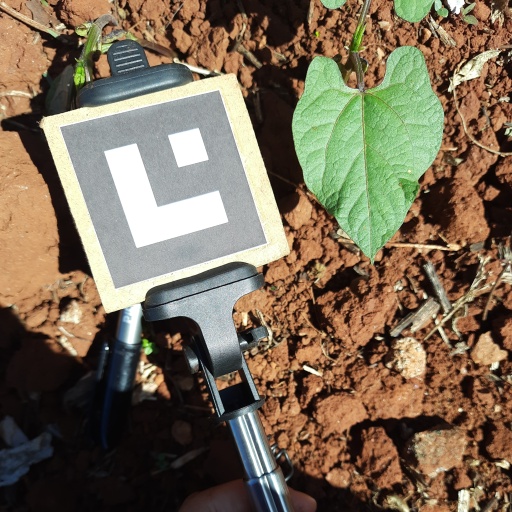
Observations: wavy surface, eating holes in the edge, under sunlight